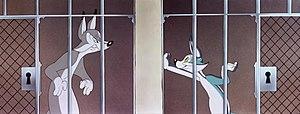
Fox Pop est un dessin animé Merrie Melodies des studios Warner Bros. réalisé par Chuck Jones. Le cartoon a paru le 5 septembre 1942. Il met en vedette un personnage de renard roux.